Katherine Hui

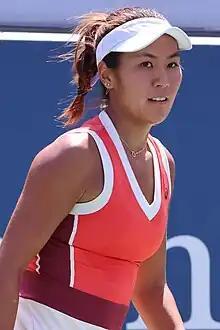
Hui at the 2023 US Open

Katherine Hui (born 29 January 2005) is an American tennis player. She became the girls' singles champion at the 2023 US Open.